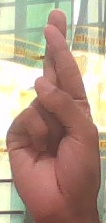
ASL sign: R